Marin Headlands

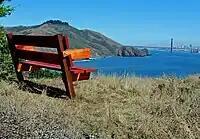
The entrance to the Golden Gate from Battery Wallace Mano Seca Bench

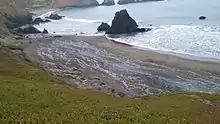
Overlooking Rodeo Beach in the Marin Headlands. Velella (by-the-wind sailors) are stranded, forming blue ribbons.

The Headlands offers a number of beaches including Rodeo Beach (a pebble-covered, dark sand beach), Kirby Cove, Pirates' Cove, Black Sands Beach, Tennessee Beach, Muir Beach. Rodeo and Muir Beaches are accessible by car, while the others require hikes of varying length and difficulty.